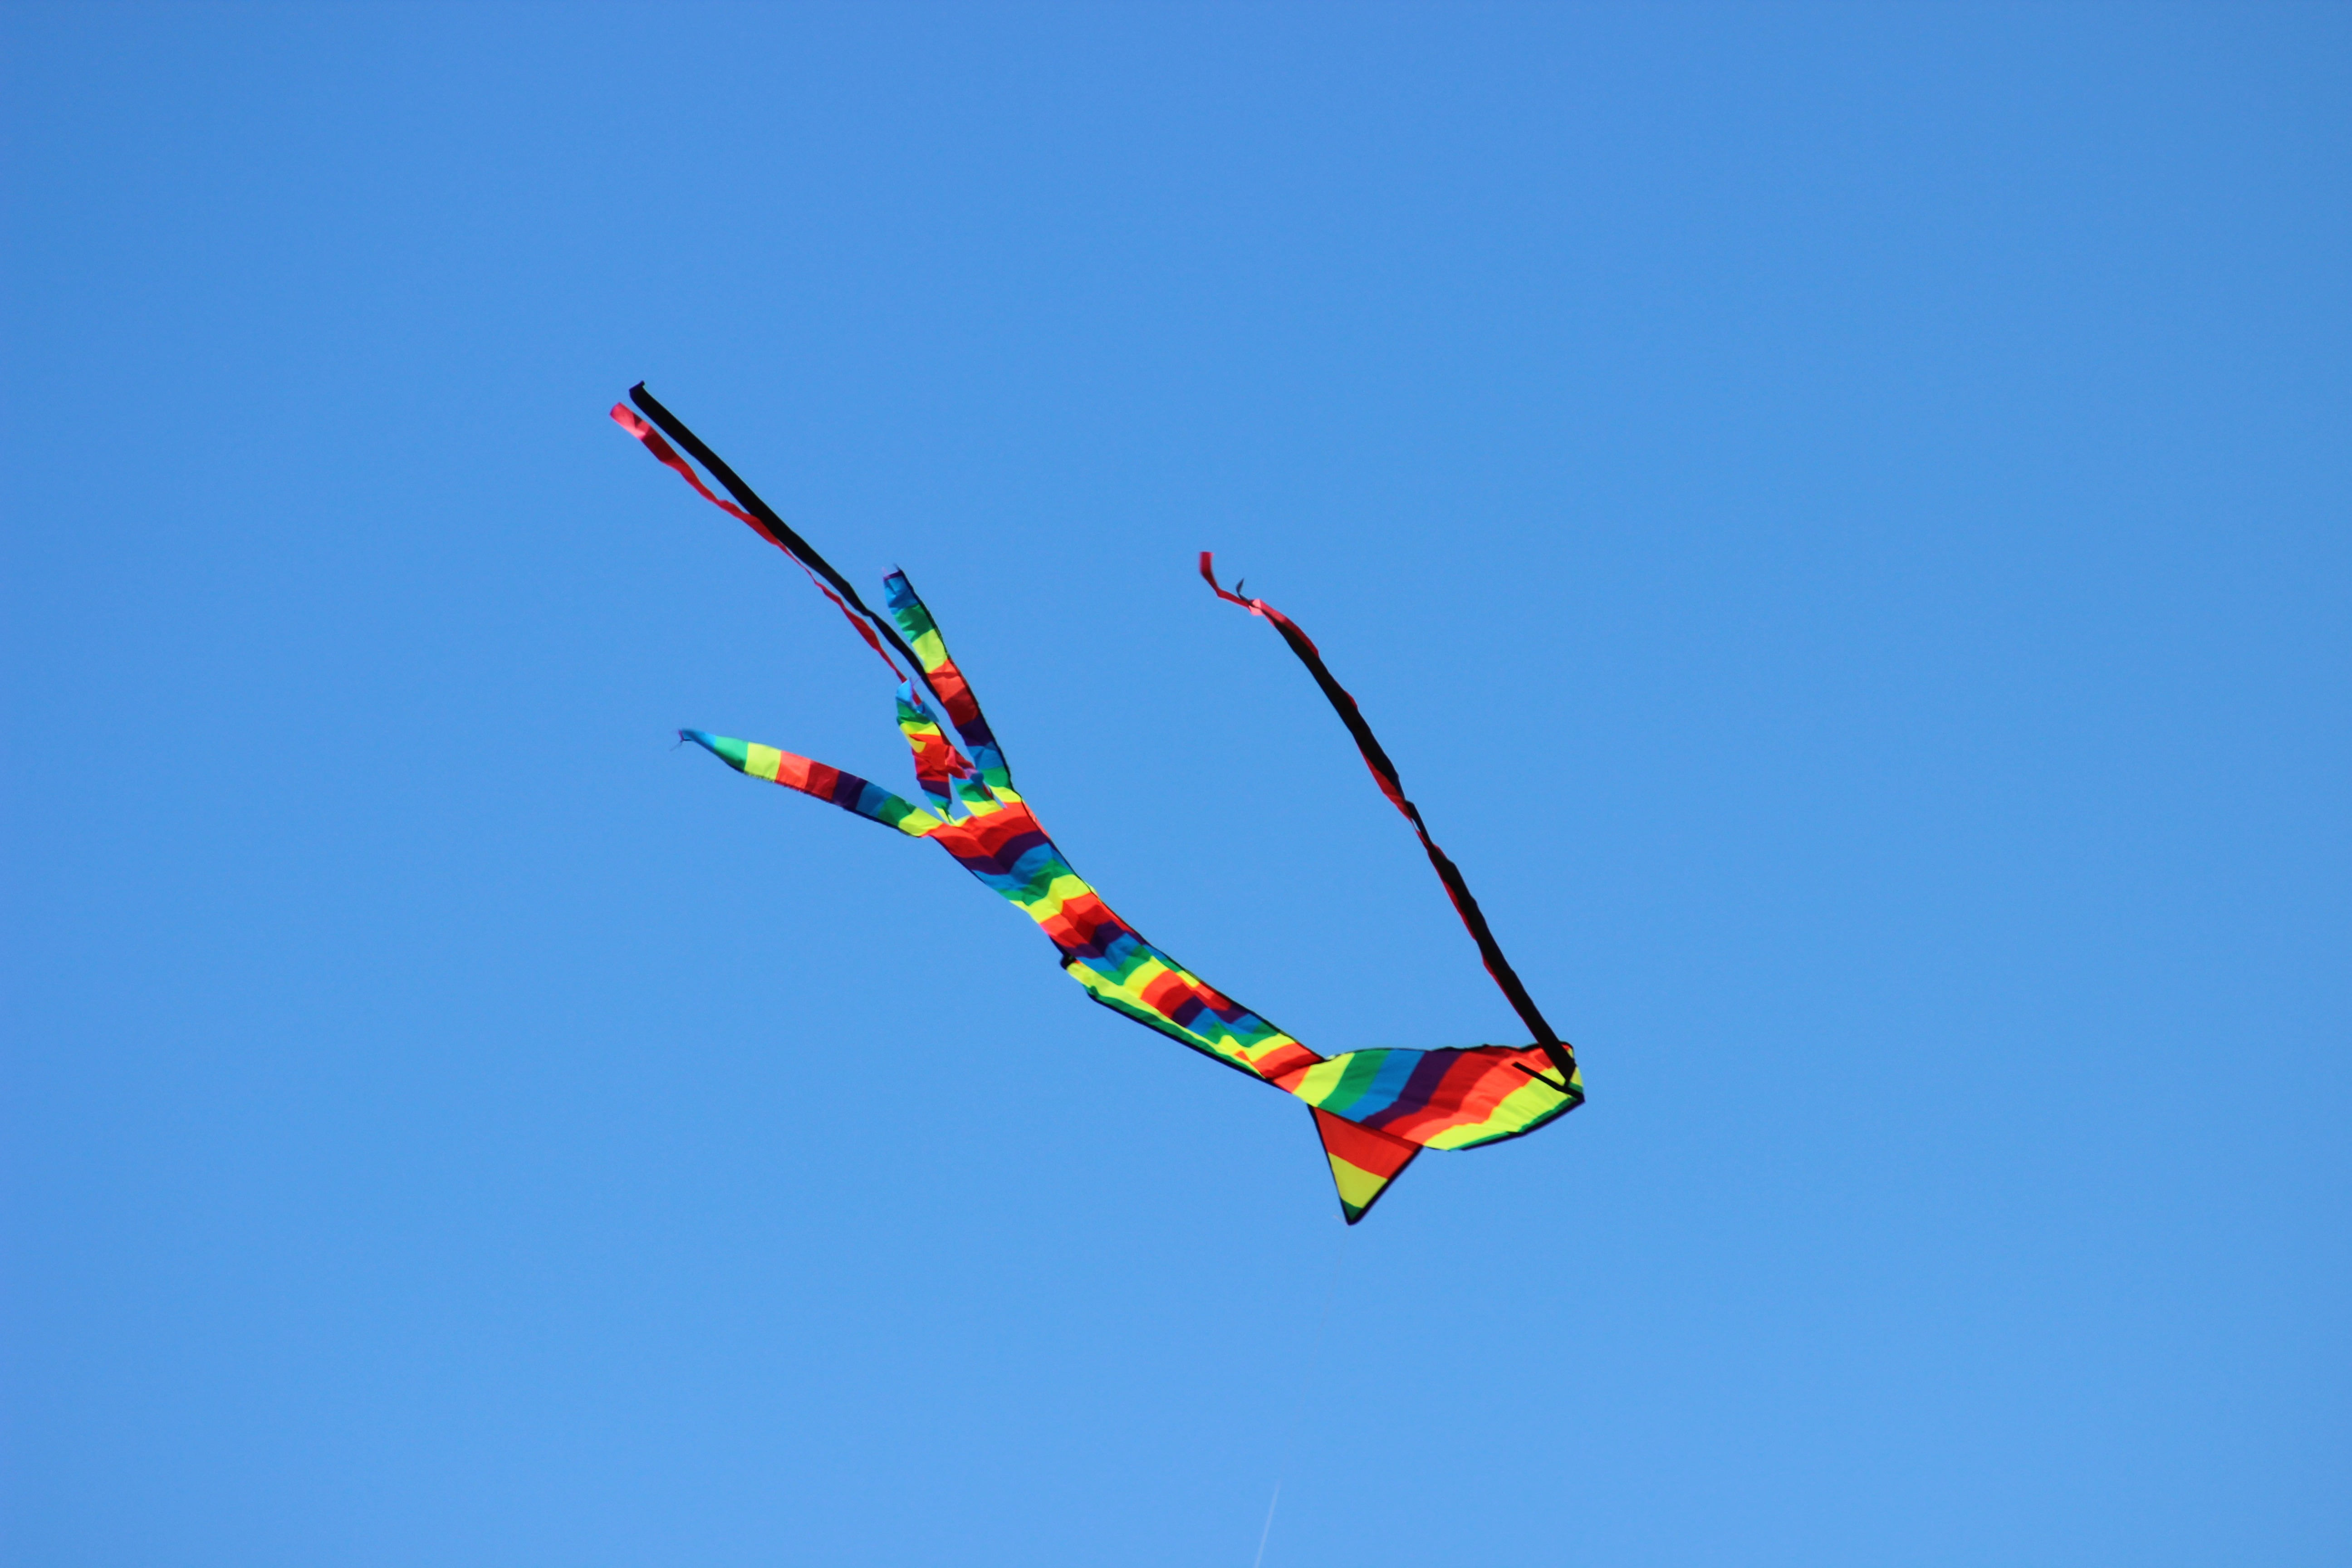
wind, kite, extreme sport, movement, toy, colors, sports, kitesurfing, windsports, kite sports, individual sports, sport kite